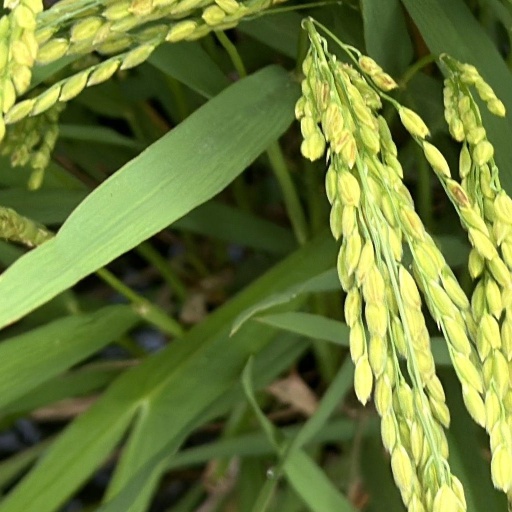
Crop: rice